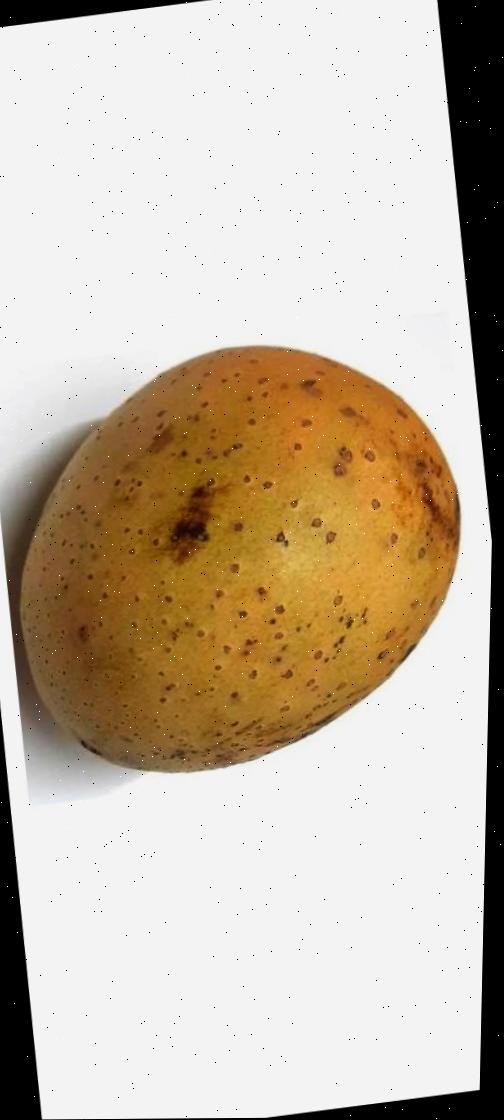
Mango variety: Gourmoti